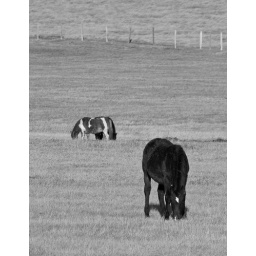
Three horses having some lunch in a field just north of Calgary Alberta.